Mass detentions in the Gaza war

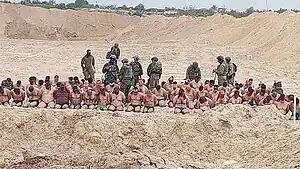
Mass detention of Palestinians in the Gaza Strip by Israeli soldiers, December 7

Since the outbreak of the Gaza war on October 7, 2023, Israel has carried out mass arrests and detentions of Palestinians. Thousands have been arrested in the Israeli-occupied Palestinian territories and in Israel, based on alleged militant activity, offensive social media postings, or arbitrarily.